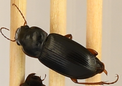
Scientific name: Harpalus paratus
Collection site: North Sterling NEON (STER), plot STER_033